Gary Cooper

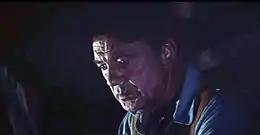
Cooper in "Man of the West", 1958

Cooper traveled to France in 1956 to make Billy Wilder's romantic comedy "Love in the Afternoon" with Audrey Hepburn and Maurice Chevalier. In the film, Cooper plays a middle-aged American playboy in Paris who is pursued by—and eventually falls in love with—a much younger woman. Despite receiving some positive reviews, including from Bosley Crowther, who praised the film's "charming performances", most reviewers concluded that Cooper was simply too old for the part. While audiences may not have welcomed seeing Cooper's heroic screen image tarnished by his playing an aging "roué" having an affair with a young girl, the film was still a box-office success. The following year, Cooper appeared in Philip Dunne's romantic drama "Ten North Frederick". In the film, which was based on the novel by John O'Hara, Cooper plays an attorney whose life is ruined by a double-crossing politician and his own secret affair with his daughter's young roommate. While Cooper brought "conviction and controlled anguish" to his performance, according to biographer Jeffrey Meyers, it was not enough to save what Bosley Crowther called a "hapless film".